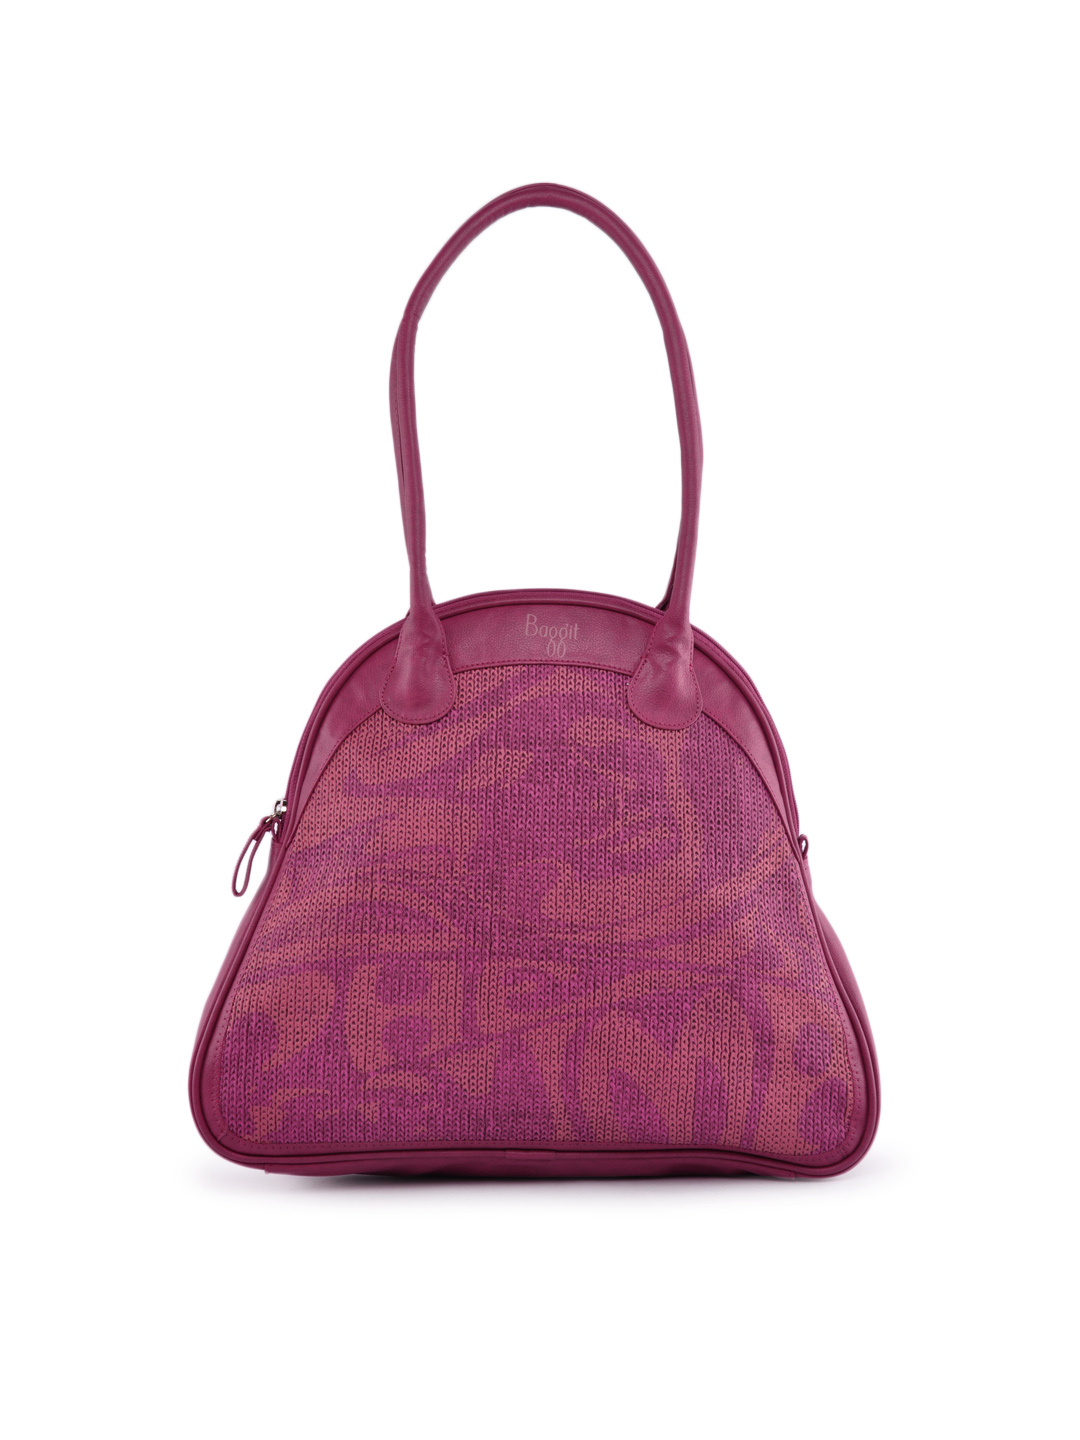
Baggit Women Double Taj Pink Handbag
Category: Accessories / Bags / Handbags
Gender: Women
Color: Pink
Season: Winter 2015
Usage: Casual